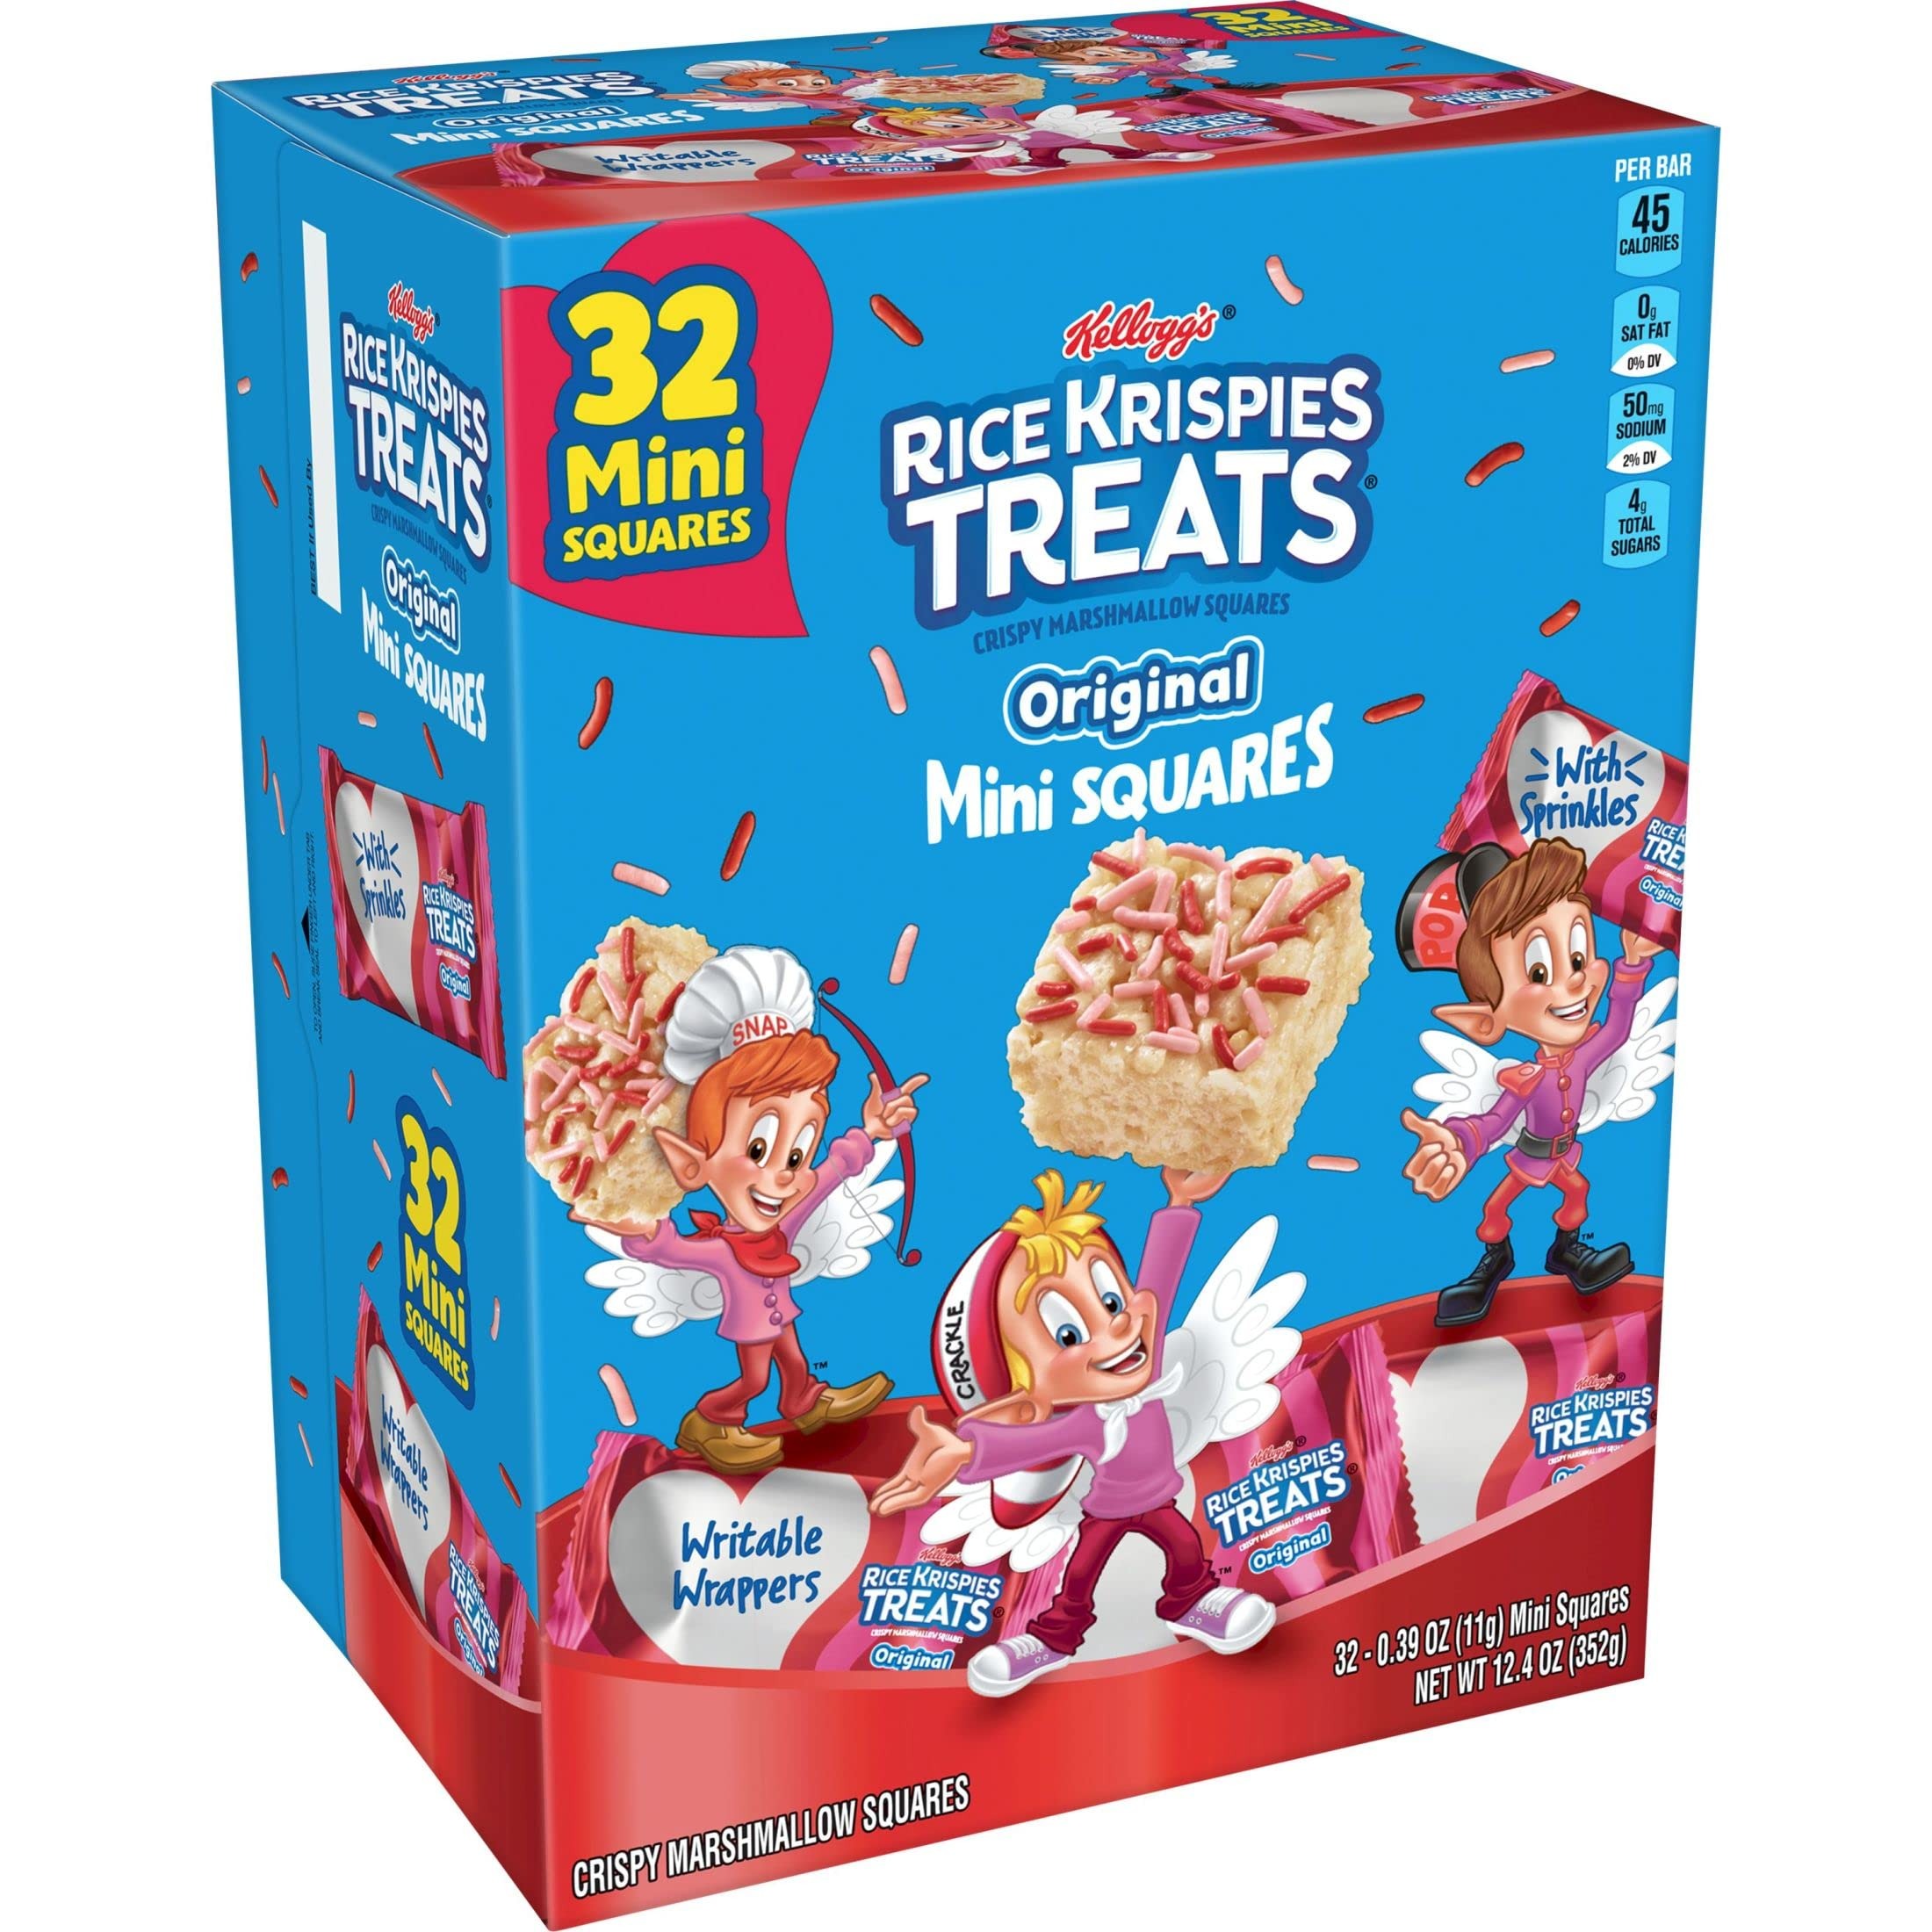
Item Name: Rice Krispies Treats Mini Marshmallow Snack Bars, Valentine's Day Treats, Kids Snacks, Original with Holiday Sprinkles, 12.4oz Box (32 Bars)
Bullet Point 1: Enjoy Valentine’s Day as a family; Share these Mini Squares with your loved ones or pass out as a Valentine’s Day treat
Bullet Point 2: Puffed, oven-toasted rice cereal, the irresistible flavor of soft marshmallows, and festive pink and red sprinkles in a bite-size square
Bullet Point 3: A family-favorite, on-the-go snack that's perfect for both kids and adults; Contains milk and soy ingredients
Bullet Point 4: Conveniently packaged and ready to enjoy with friends and family; Pop a square in your kid's backpack and lunchbox
Bullet Point 5: Includes one, 12.4oz box containing 32, 0.39oz single-serve Kellogg's Rice Krispies Treats Breakfast Bar; Packaged for freshness and great taste
Value: 396.8
Unit: Ounce

Price: 13.99